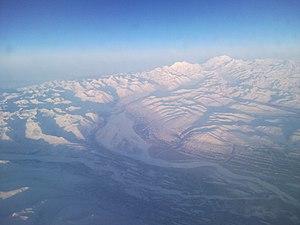
La rivière Yentna est un cours d'eau d'Alaska, aux États-Unis, coulant dans le borough de Matanuska-Susitna. C'est un affluent de la rivière Susitna.